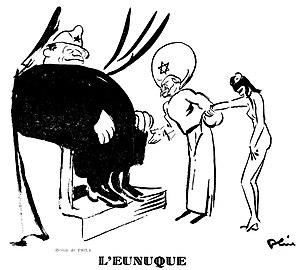
L'Eunuque.
Je suis partout est un hebdomadaire français publié par Arthème Fayard, dont le premier numéro sort le 29 novembre 1930. Pierre Gaxotte est son responsable jusqu'en 1939. Jusqu'en 1942, la rédaction se trouve rue Marguerin à Paris avant de s'installer rue de Rivoli. Journal rassemblant des plumes souvent issues ou proches de l'Action française, il devient, à partir de 1941, le principal journal collaborationniste et antisémite français sous l'occupation nazie. Le dernier numéro est daté du 16 août 1944, et ses rédacteurs sont ensuite jugés et condamnés.
Philippe Larquier, connu sous le pseudonyme Phil, né le 8 mai 1905 à Mont-de-Marsan et mort le 20 mai 1940 à Vanves, est un dessinateur de presse et caricaturiste français.